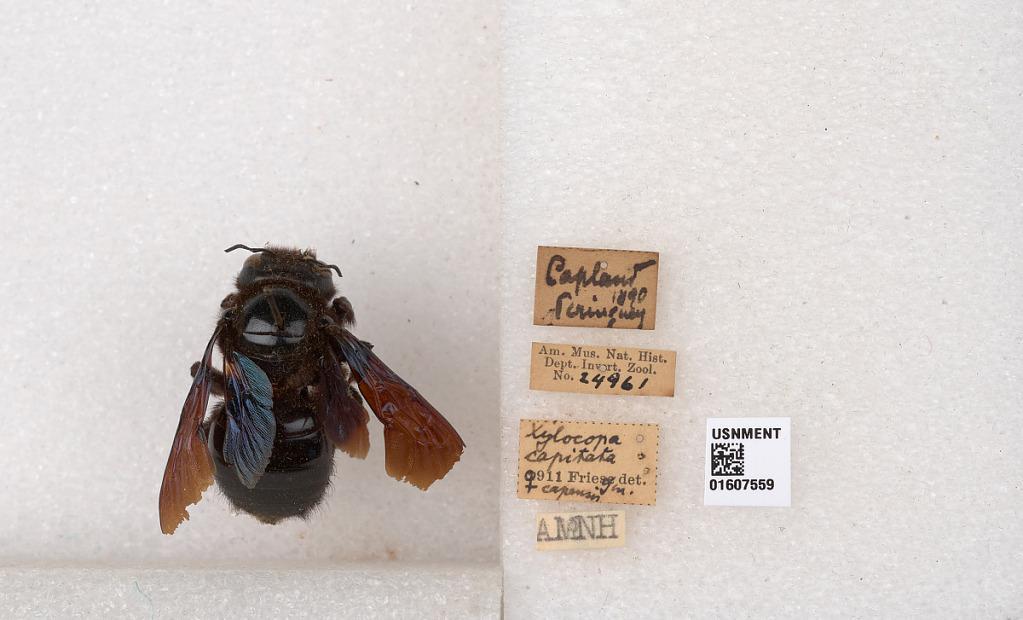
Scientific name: Xylocopa (Xylocopoides) capitata Smith
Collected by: Peringuey
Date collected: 1890-1-1
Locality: Capland
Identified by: Friese